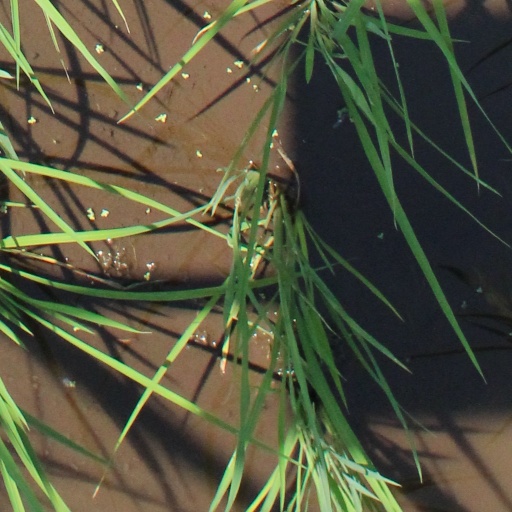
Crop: rice